999-year leases in Hong Kong

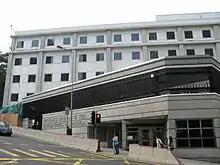
Consulate General of the United States, which has the last 999-year lease in Hong Kong.

They were almost exclusively granted from 1849 to May 1898 on Hong Kong Island and in Kowloon (South of Boundary Street). Some exceptions include Hang Cheong Tai Building (1900), Cheung Ling Mansion (1900), Ka Yue Building (1901), Princeton Tower (1901), Lun Fung Court (1903) and the Consulate General of the United States, Hong Kong and Macau, which was granted a 999-year lease in April 1999. The US Consulate had an option to buy the plot as a freehold in its 1950 lease, but this was eliminated in 1999 in exchange for the 999-year lease.